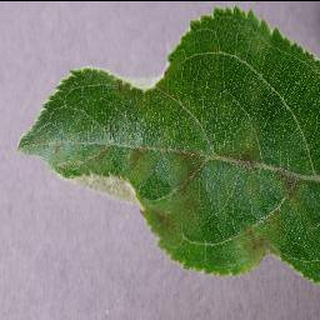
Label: apple_apple_scab